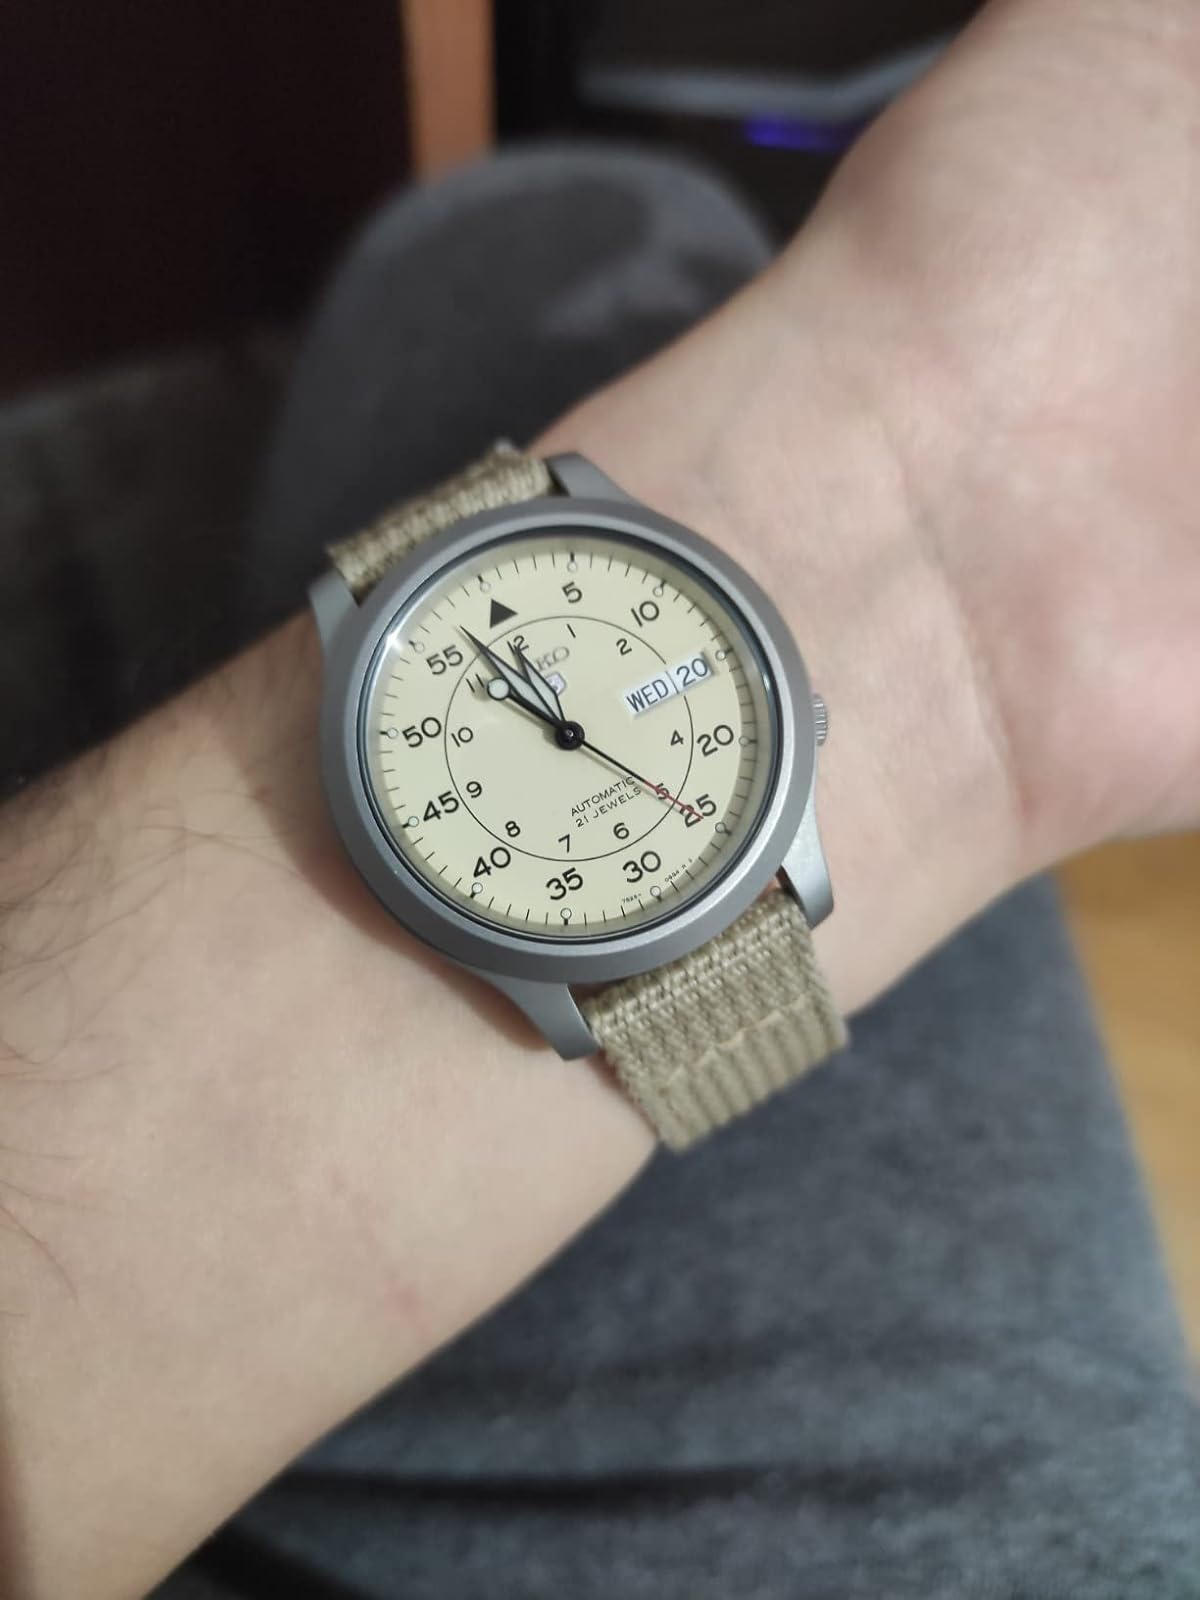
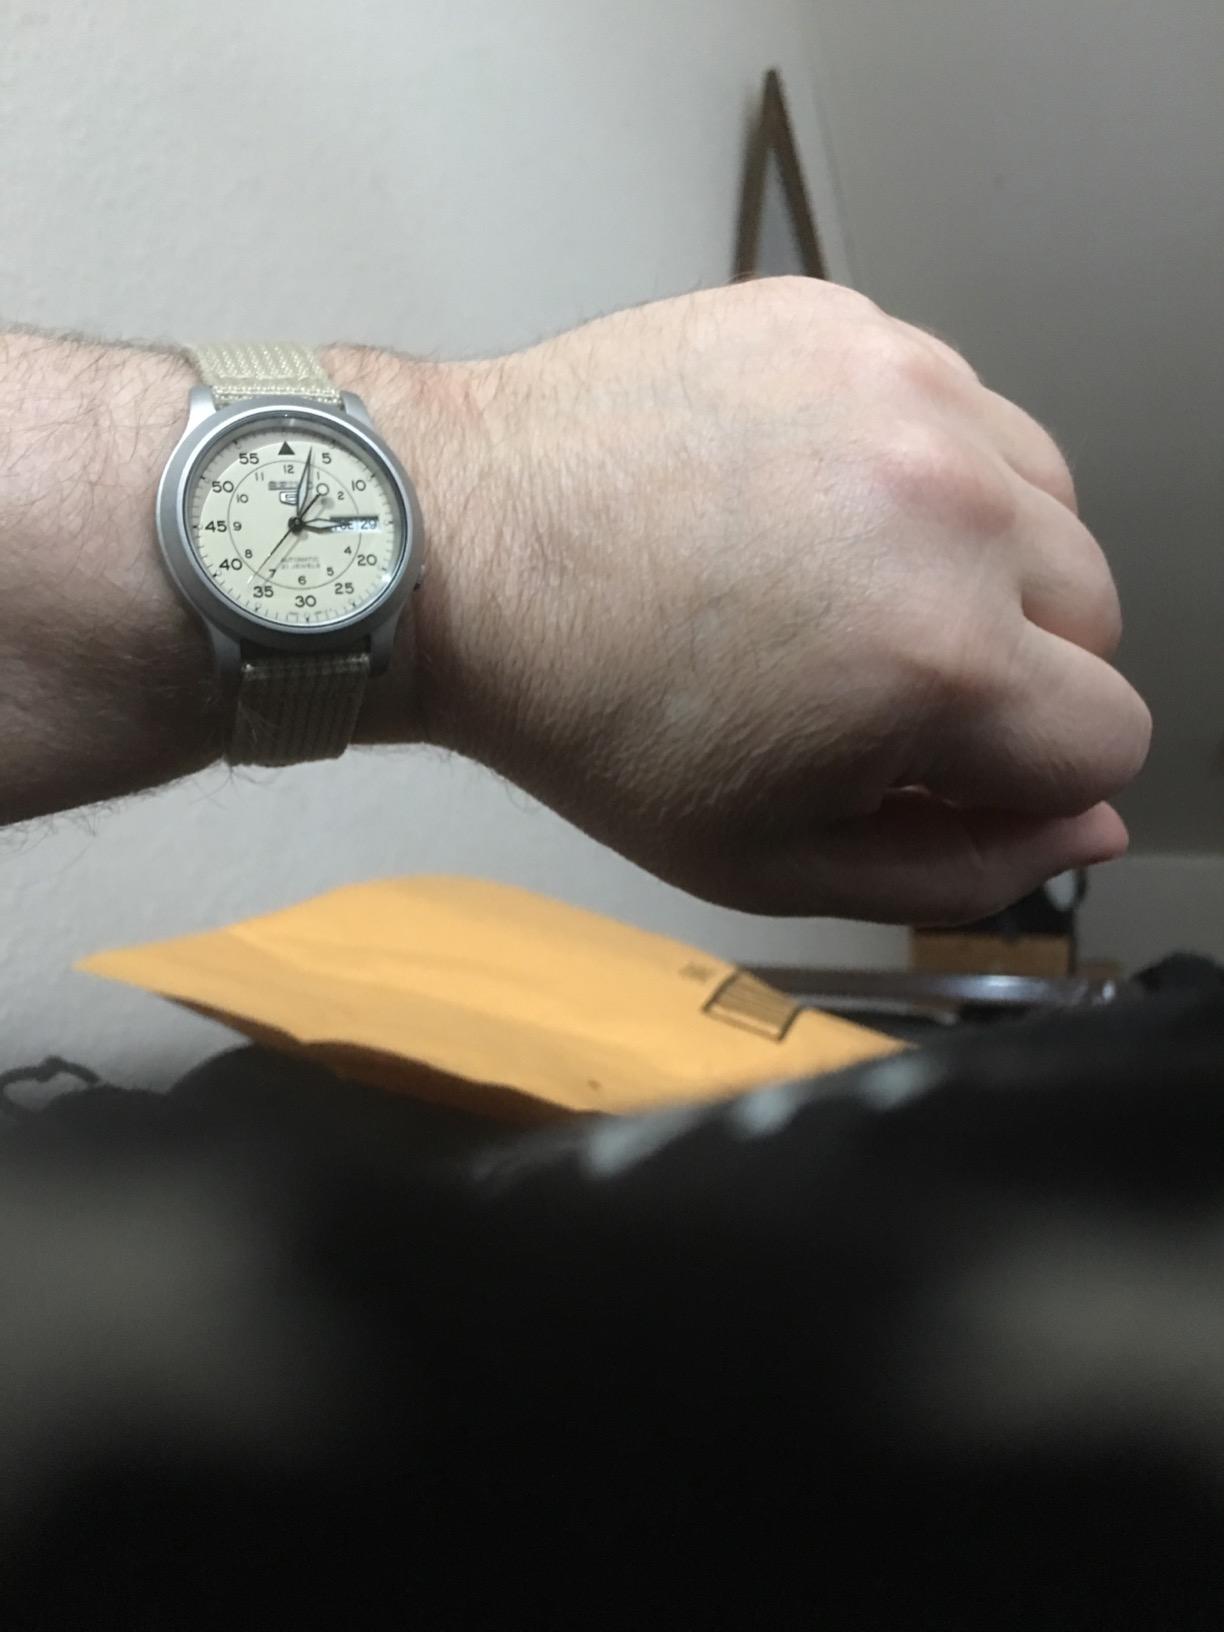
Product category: accessories_watch
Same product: yes